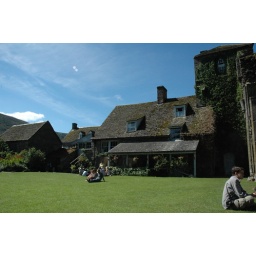
A fantastic location for a bar - a big shame that dogs weren't allowed in the grounds.